Alexandre Balmer

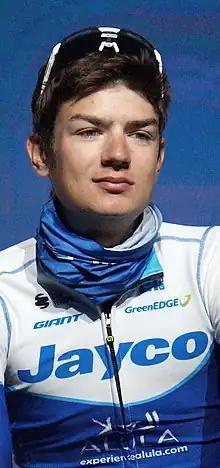
Balmer in 2023

Alexandre Balmer (born 4 May 2000) is a Swiss cross-country and road racing cyclist, who currently rides for UCI ProTeam . He participated at the 2018 UCI Mountain Bike World Championships, winning a gold medal in the team relay.